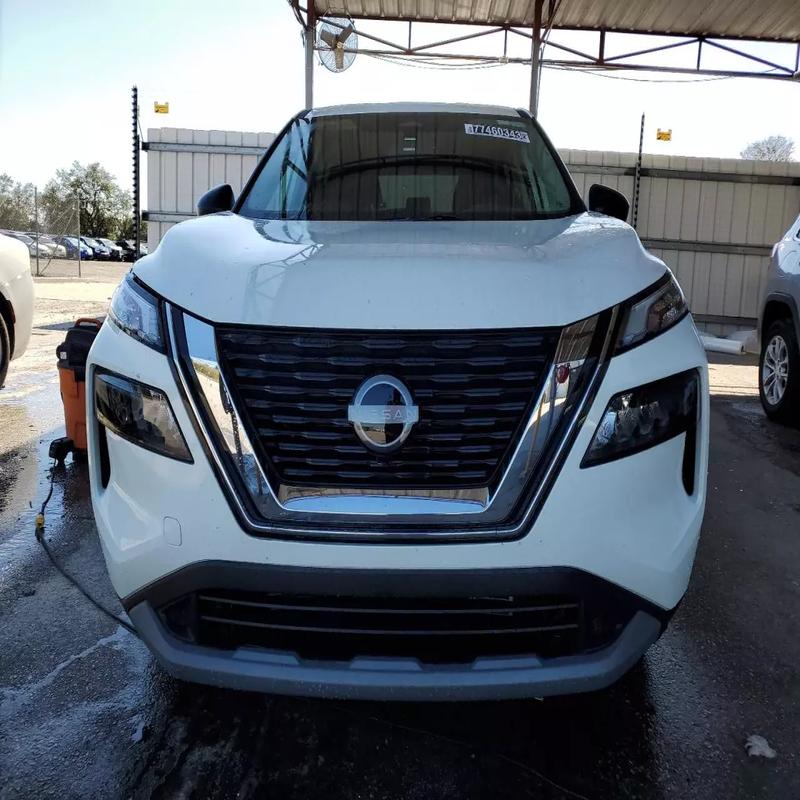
Aucun dommage détecté.
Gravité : aucun